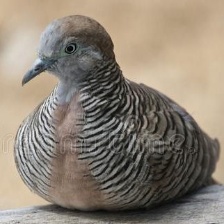
Species: ZEBRA DOVE
Scientific name: GEOPELIA STRIATA